Mike Brown (American football executive)

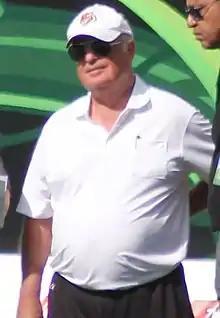
Brown on the field during training camp in 2012

Michael Brown (born August 10, 1935) is an American professional football executive who is the owner of the Cincinnati Bengals in the National Football League (NFL). The son of Bengals co-founder Paul Brown, he joined the Bengals upon their founding in 1968 and assumed ownership after his father's death in 1991. Before beginning his career as a football executive, he played quarterback at Dartmouth.